Alexander Farnese, Duke of Parma

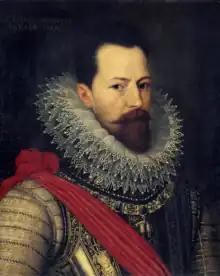
Portrait of Farnese by Otto van Veen

Alexander Farnese (27 August 1545 – 3 December 1592) was an Italian noble and military leader, who was Duke of Parma, Piacenza and Castro from 1586 to 1592, as well as Governor of the Spanish Netherlands from 1578 to 1592. Nephew to King Philip II of Spain, he served in the Battle of Lepanto and the subsequent campaigns of the Holy League against the Ottoman Empire, being latter appointed general of the Spanish army during the Dutch revolt until his death in 1592. During the French Wars of Religion, he decisively relieved Paris for the Catholic League.